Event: Nepal Earthquake
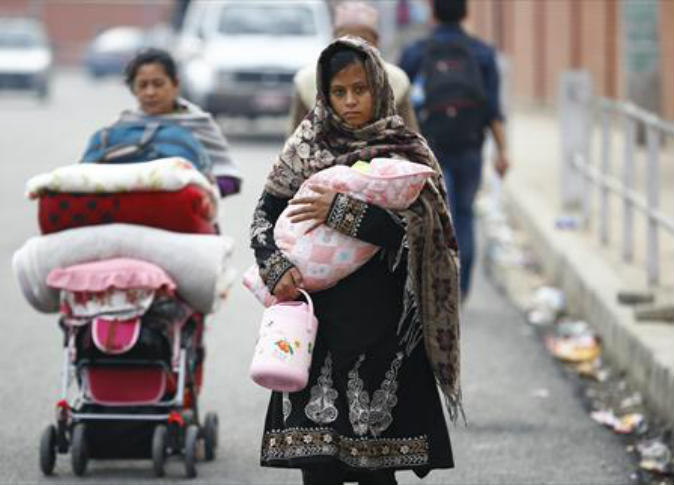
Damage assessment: no_damage